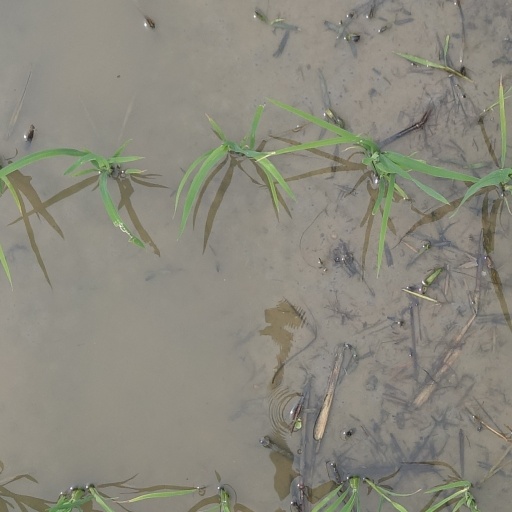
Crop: rice